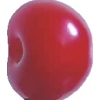
Label: cherry_sour